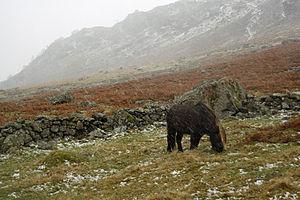
Le Shetland est une race de poney écossaise originaire des îles Shetland, au nord de l'Écosse. C'est l'un des plus petits équidés du monde, particularité qu'il doit à son adaptation au biotope rigoureux de son île originelle. Le Shetland connaît un grand succès dès les années 1850 grâce à sa taille réduite et son corps massif, qui lui permettent de se faufiler dans les étroites galeries minières et de transporter du charbon ou des métaux. Il est exporté partout dans les îles Britanniques. Avec le développement de l'équitation sur poney, il est devenu un animal de loisir et d'instruction pour les enfants, ce qui lui a valu de gagner le monde entier.